Fernando Torres

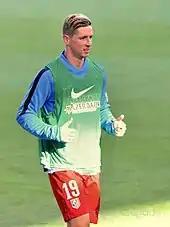
Torres warming up for Atlético Madrid in 2015

Torres started the 2012–13 season in the 2012 FA Community Shield against Manchester City at Villa Park, where he scored the opening goal, as Chelsea lost 3–2. On 19 August 2012, he appeared in Chelsea's first league match in a 2–0 away win against Wigan Athletic. Torres scored his first goal of the season in Chelsea's next match on 22 August 2012, a 4–2 home win against Reading, scoring the third goal to give his side the lead. He also scored against Newcastle United, Arsenal and Norwich City as Chelsea topped the table in the early weeks of the season.